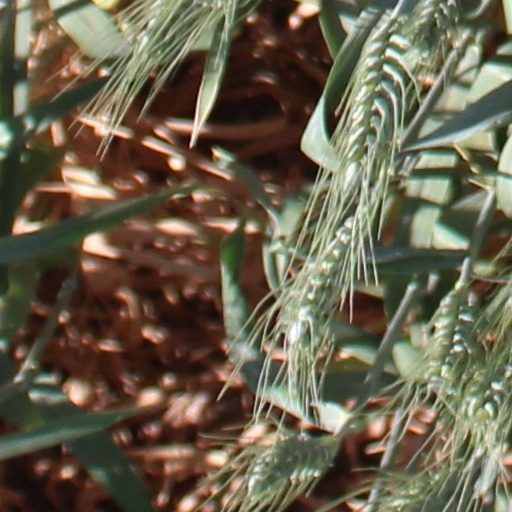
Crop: wheat